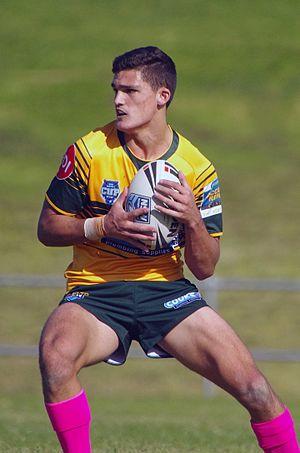
Nathan Cleary, né le 14 novembre 1997 à Sydney, est un joueur de rugby à XIII australien évoluant au poste de demi d'ouverture ou de demi de mêlée. Il fait ses débuts en National Rugby League avec les Panthers de Penrith lors de la saison 2016. Il s'impose au poste de demi d'ouverture au cours de cette saison 2016 devenant l'un des meilleurs marqueurs de points de la NRL.